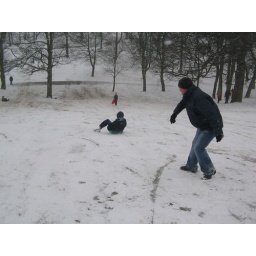
Tobogganing just down the road from my house in March